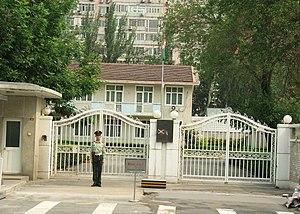
Ambassade de Burundi à Pékin - Chine
Cet article liste les représentations diplomatiques du Burundi à l'étranger, en excluant les consulats honoraires. Le Burundi est membre de l'ONU, de l'Union africaine, de la Banque africaine de développement et de la Cour pénale internationale. Les relations du Burundi avec ses voisins ont souvent été touchés par des problèmes de sécurité. Des centaines de milliers de réfugiés burundais ont à plusieurs reprises rejoint le Rwanda, la Tanzanie et la République démocratique du Congo en raison de la guerre civile burundaise. La plupart d'entre eux, plus de 340 000 depuis 1993, se sont exilés en Tanzanie. Certains groupes rebelles burundais ont utilisé les pays voisins comme bases pour leurs activités armées. L'embargo placé en 1993 sur le Burundi par les autres États de la région a causé des tensions mais la levée de ce dernier en 1999 a considérablement amélioré les relations bilatérales du Burundi.
Les relations entre le Burundi et la Chine sont les relations bilatérales existant entre la république du Burundi et la république populaire de Chine. Elles sont initiées le 21 décembre 1963 par le Président chinois Mao Zedong et le roi du Burundi Mwambutsa IV Bangiricenge. Les relations sont rompues par le roi Mwambutsa en 1965 puis restaurées par le premier président burundais Michel Micombero le 31 octobre 1971. Depuis cette date, la Chine a fourni de l'aide au développement au Burundi, notamment pour la construction d'une usine de textile à Bujumbura. En 2002, la Chine exporte 2 718 dollars de produits vers le Burundi et importe 491 000 dollars de biens de ce pays.